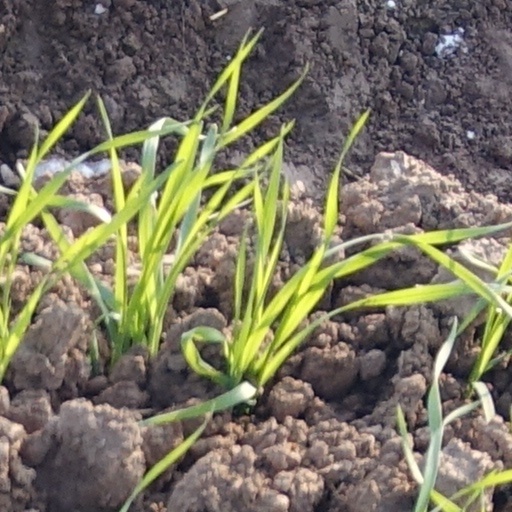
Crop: wheat